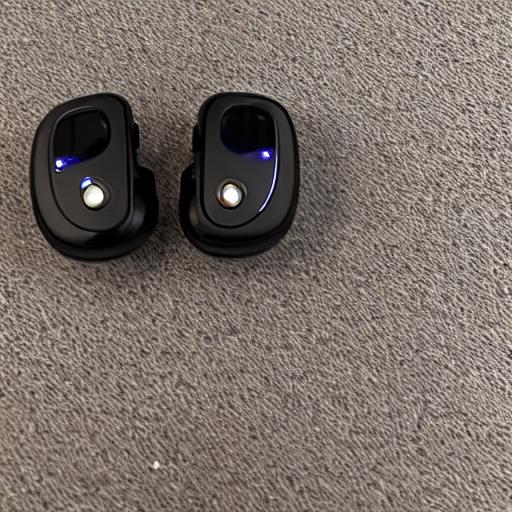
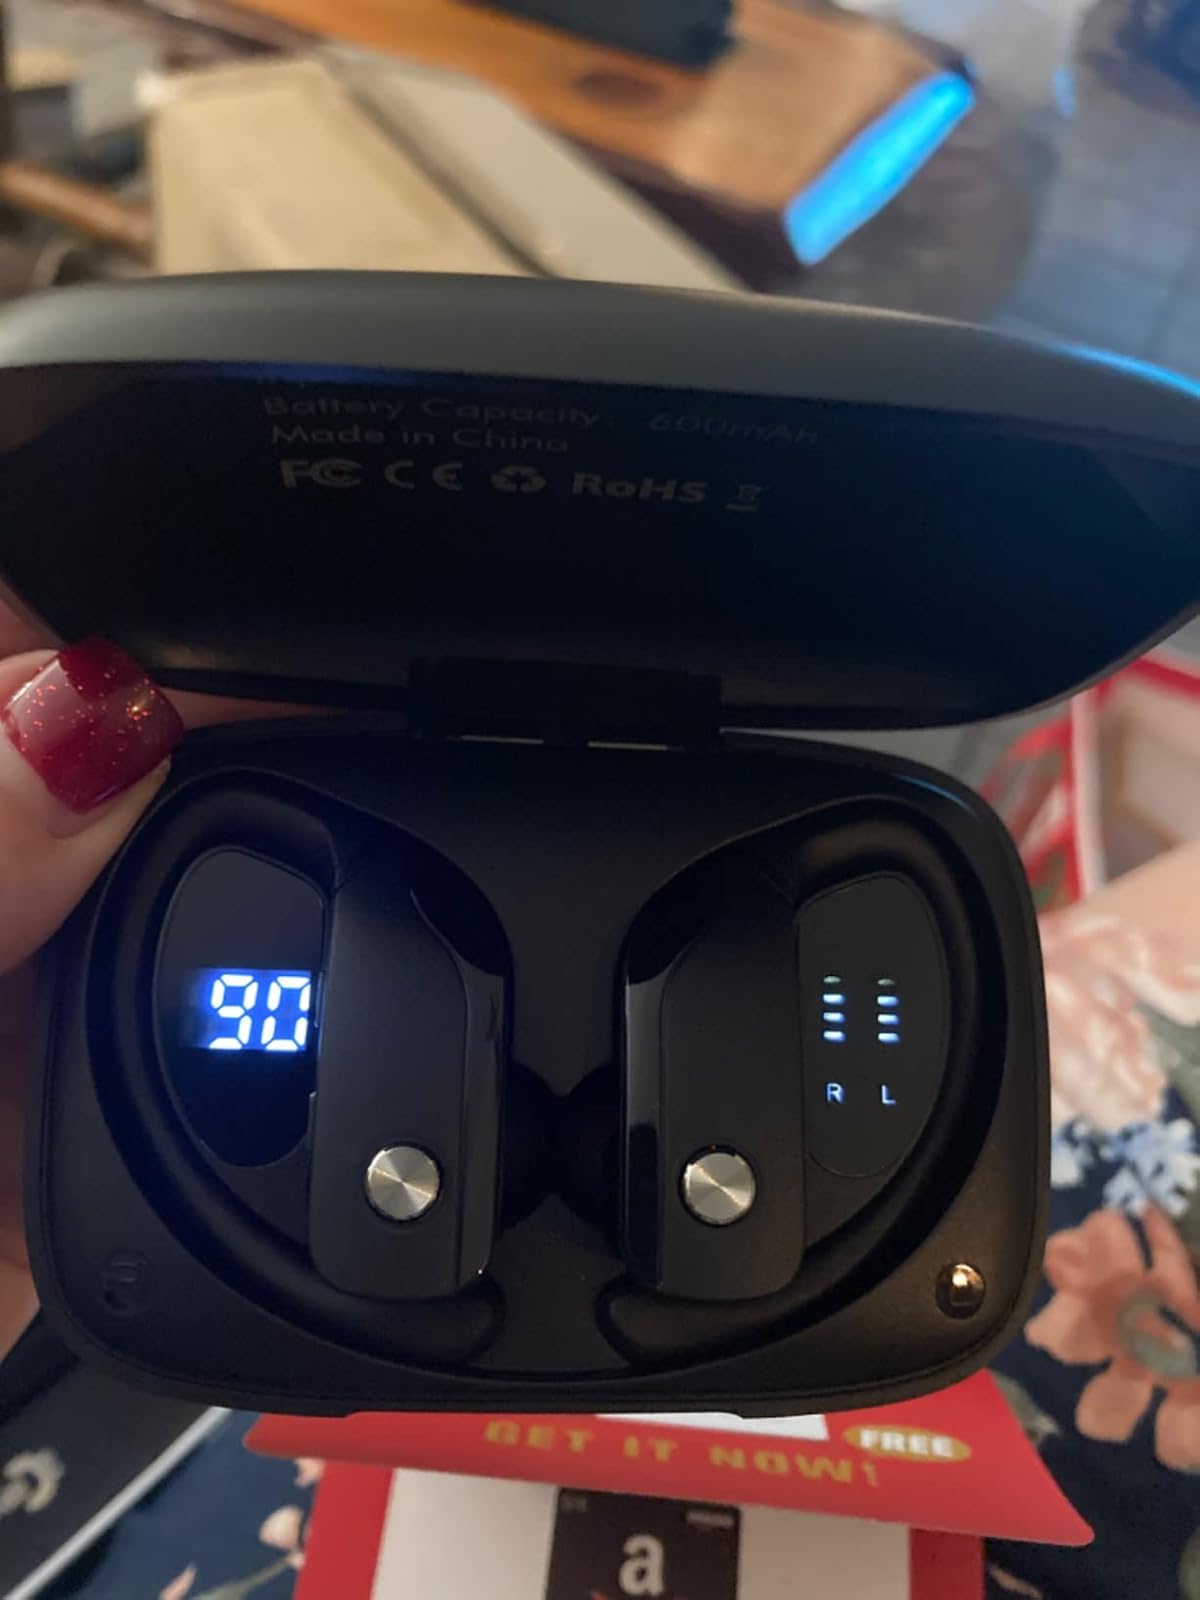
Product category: earbuds
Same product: no